De Havilland DH.88 Comet

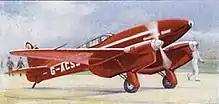
A cigarette card featuring G-ACSS "Grosvenor House"

CS-AAJ "Salazar" was rediscovered in Portugal after being lost for more than 40 years. It was brought back to the UK and re-registered once again as G-ACSP. As of 2020 restoration continues by the Comet Racer Project Group at the Amy Johnson Comet Restoration Centre, Derby Airfield. The objective is for G-ACSP to fly again in its original livery as "Black Magic".